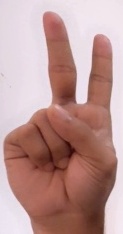
ASL sign: 2